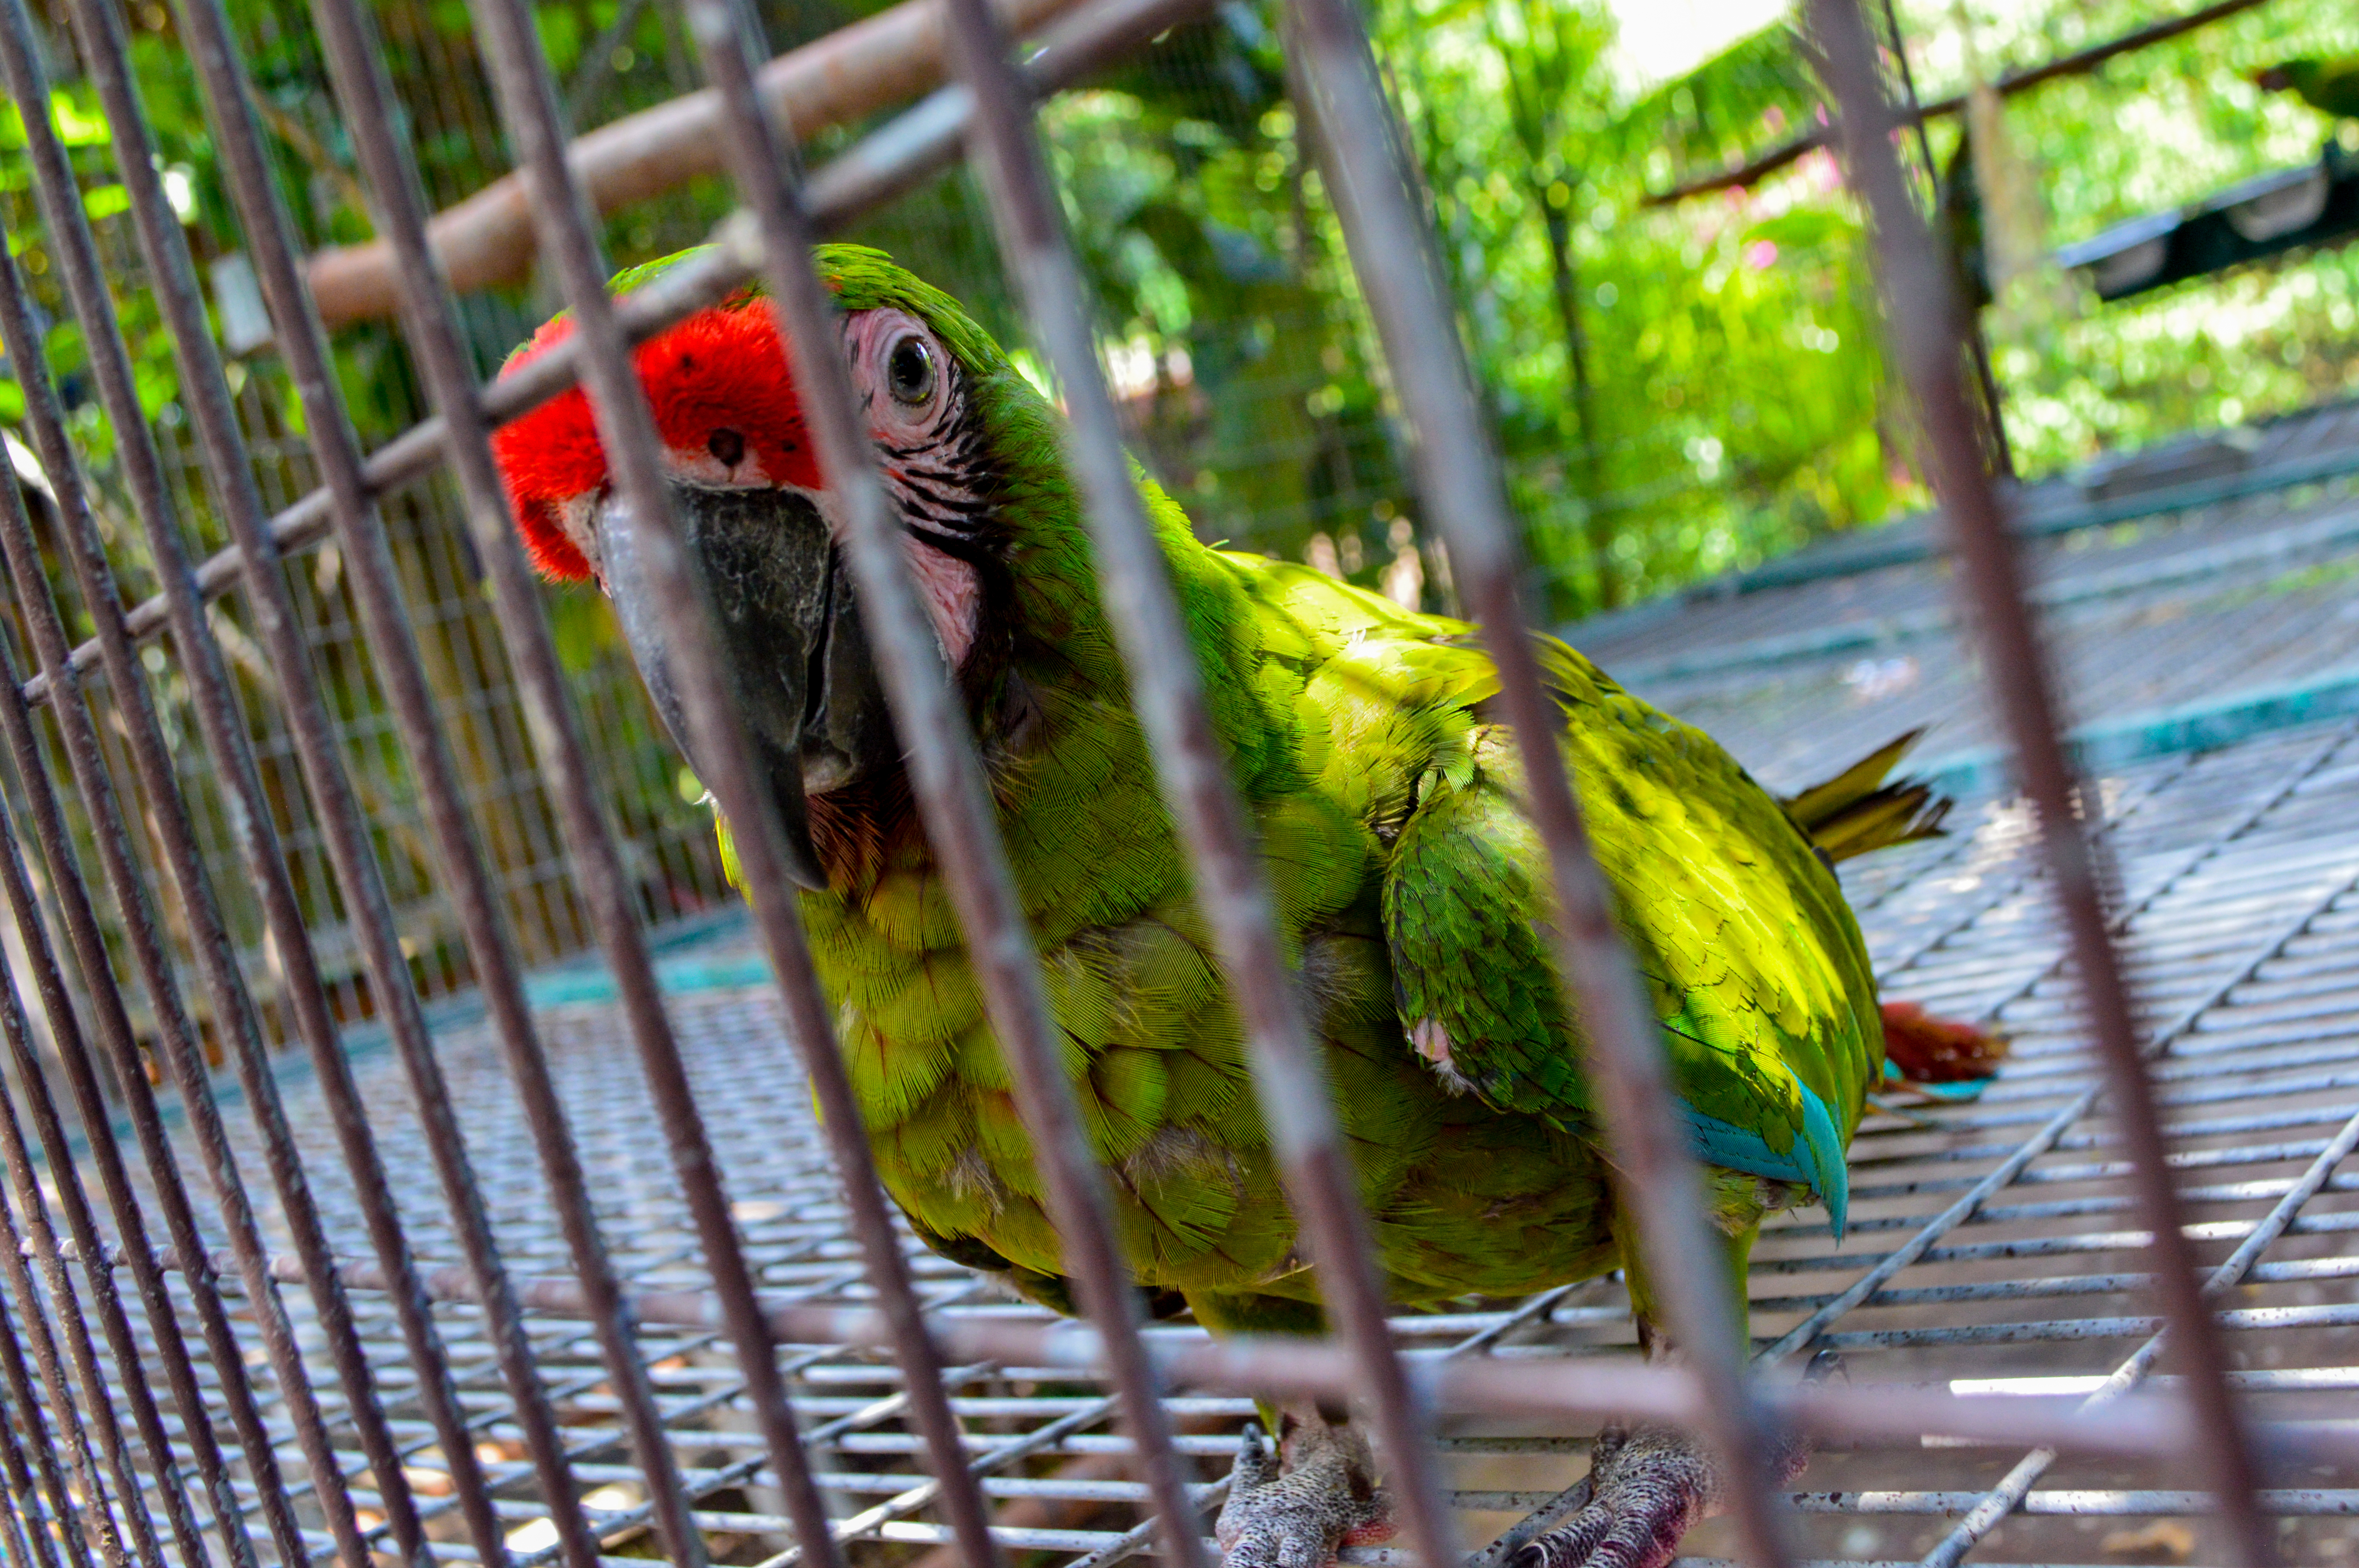
parakeet, animal, cage, green, nature, natural, tropical, zoo, wild, bird, budgie, parrot, beak, perico, lovebird, lorikeet, wing, adaptation, macaw, plant, wildlife, feather